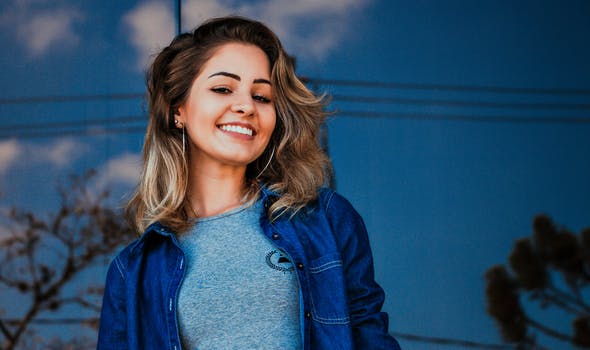
Label: No Watermark